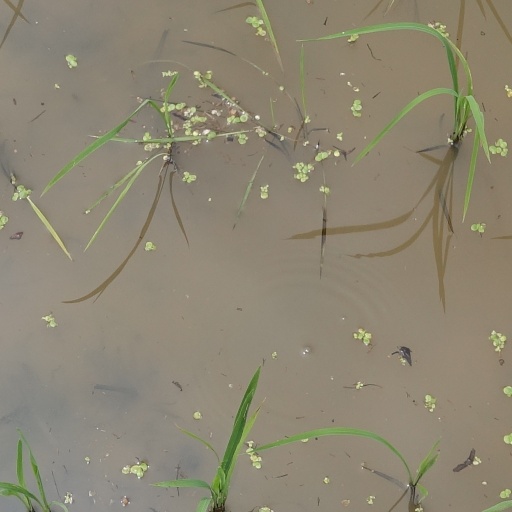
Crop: rice